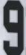
Number: 9